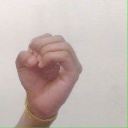
अक्षर: ऊ